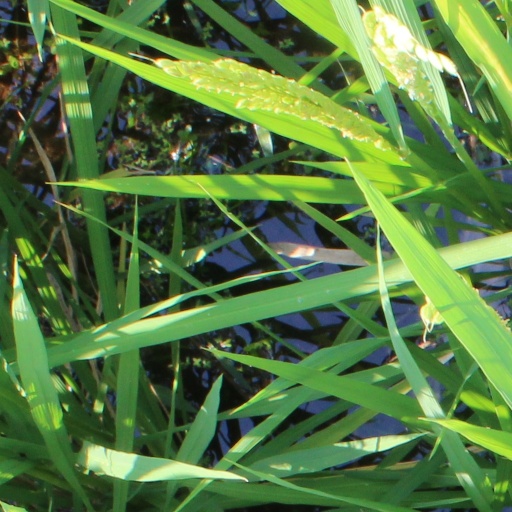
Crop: rice